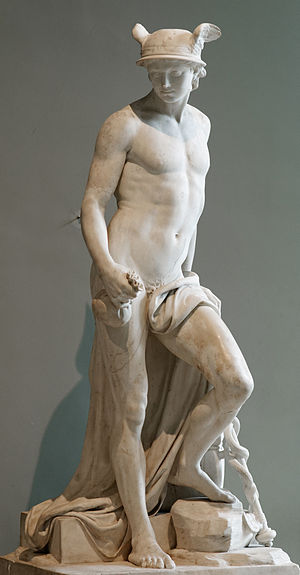
Merkur (gud)
Merkur. Statue på Louvre af Augustin Pajou
Merkur er i den romerske mytologi gud for kommunikation, hurtighed og handel. Merkur var gudernes bud og førte de døde til underverdenen ved at føre dem over de dødes hav. Som handelsgud tog han sig af tyve, købmænd og rejsende. Derfor havde han altid travlt og måtte løbe hurtigt.